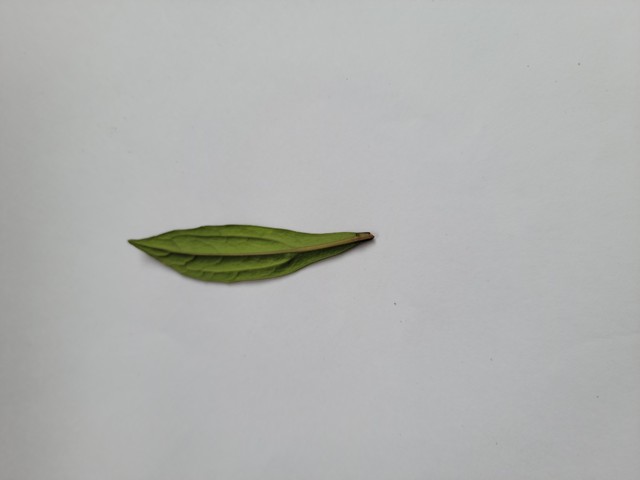
Plant: ayapan